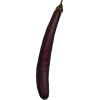
Label: Eggplant long 1